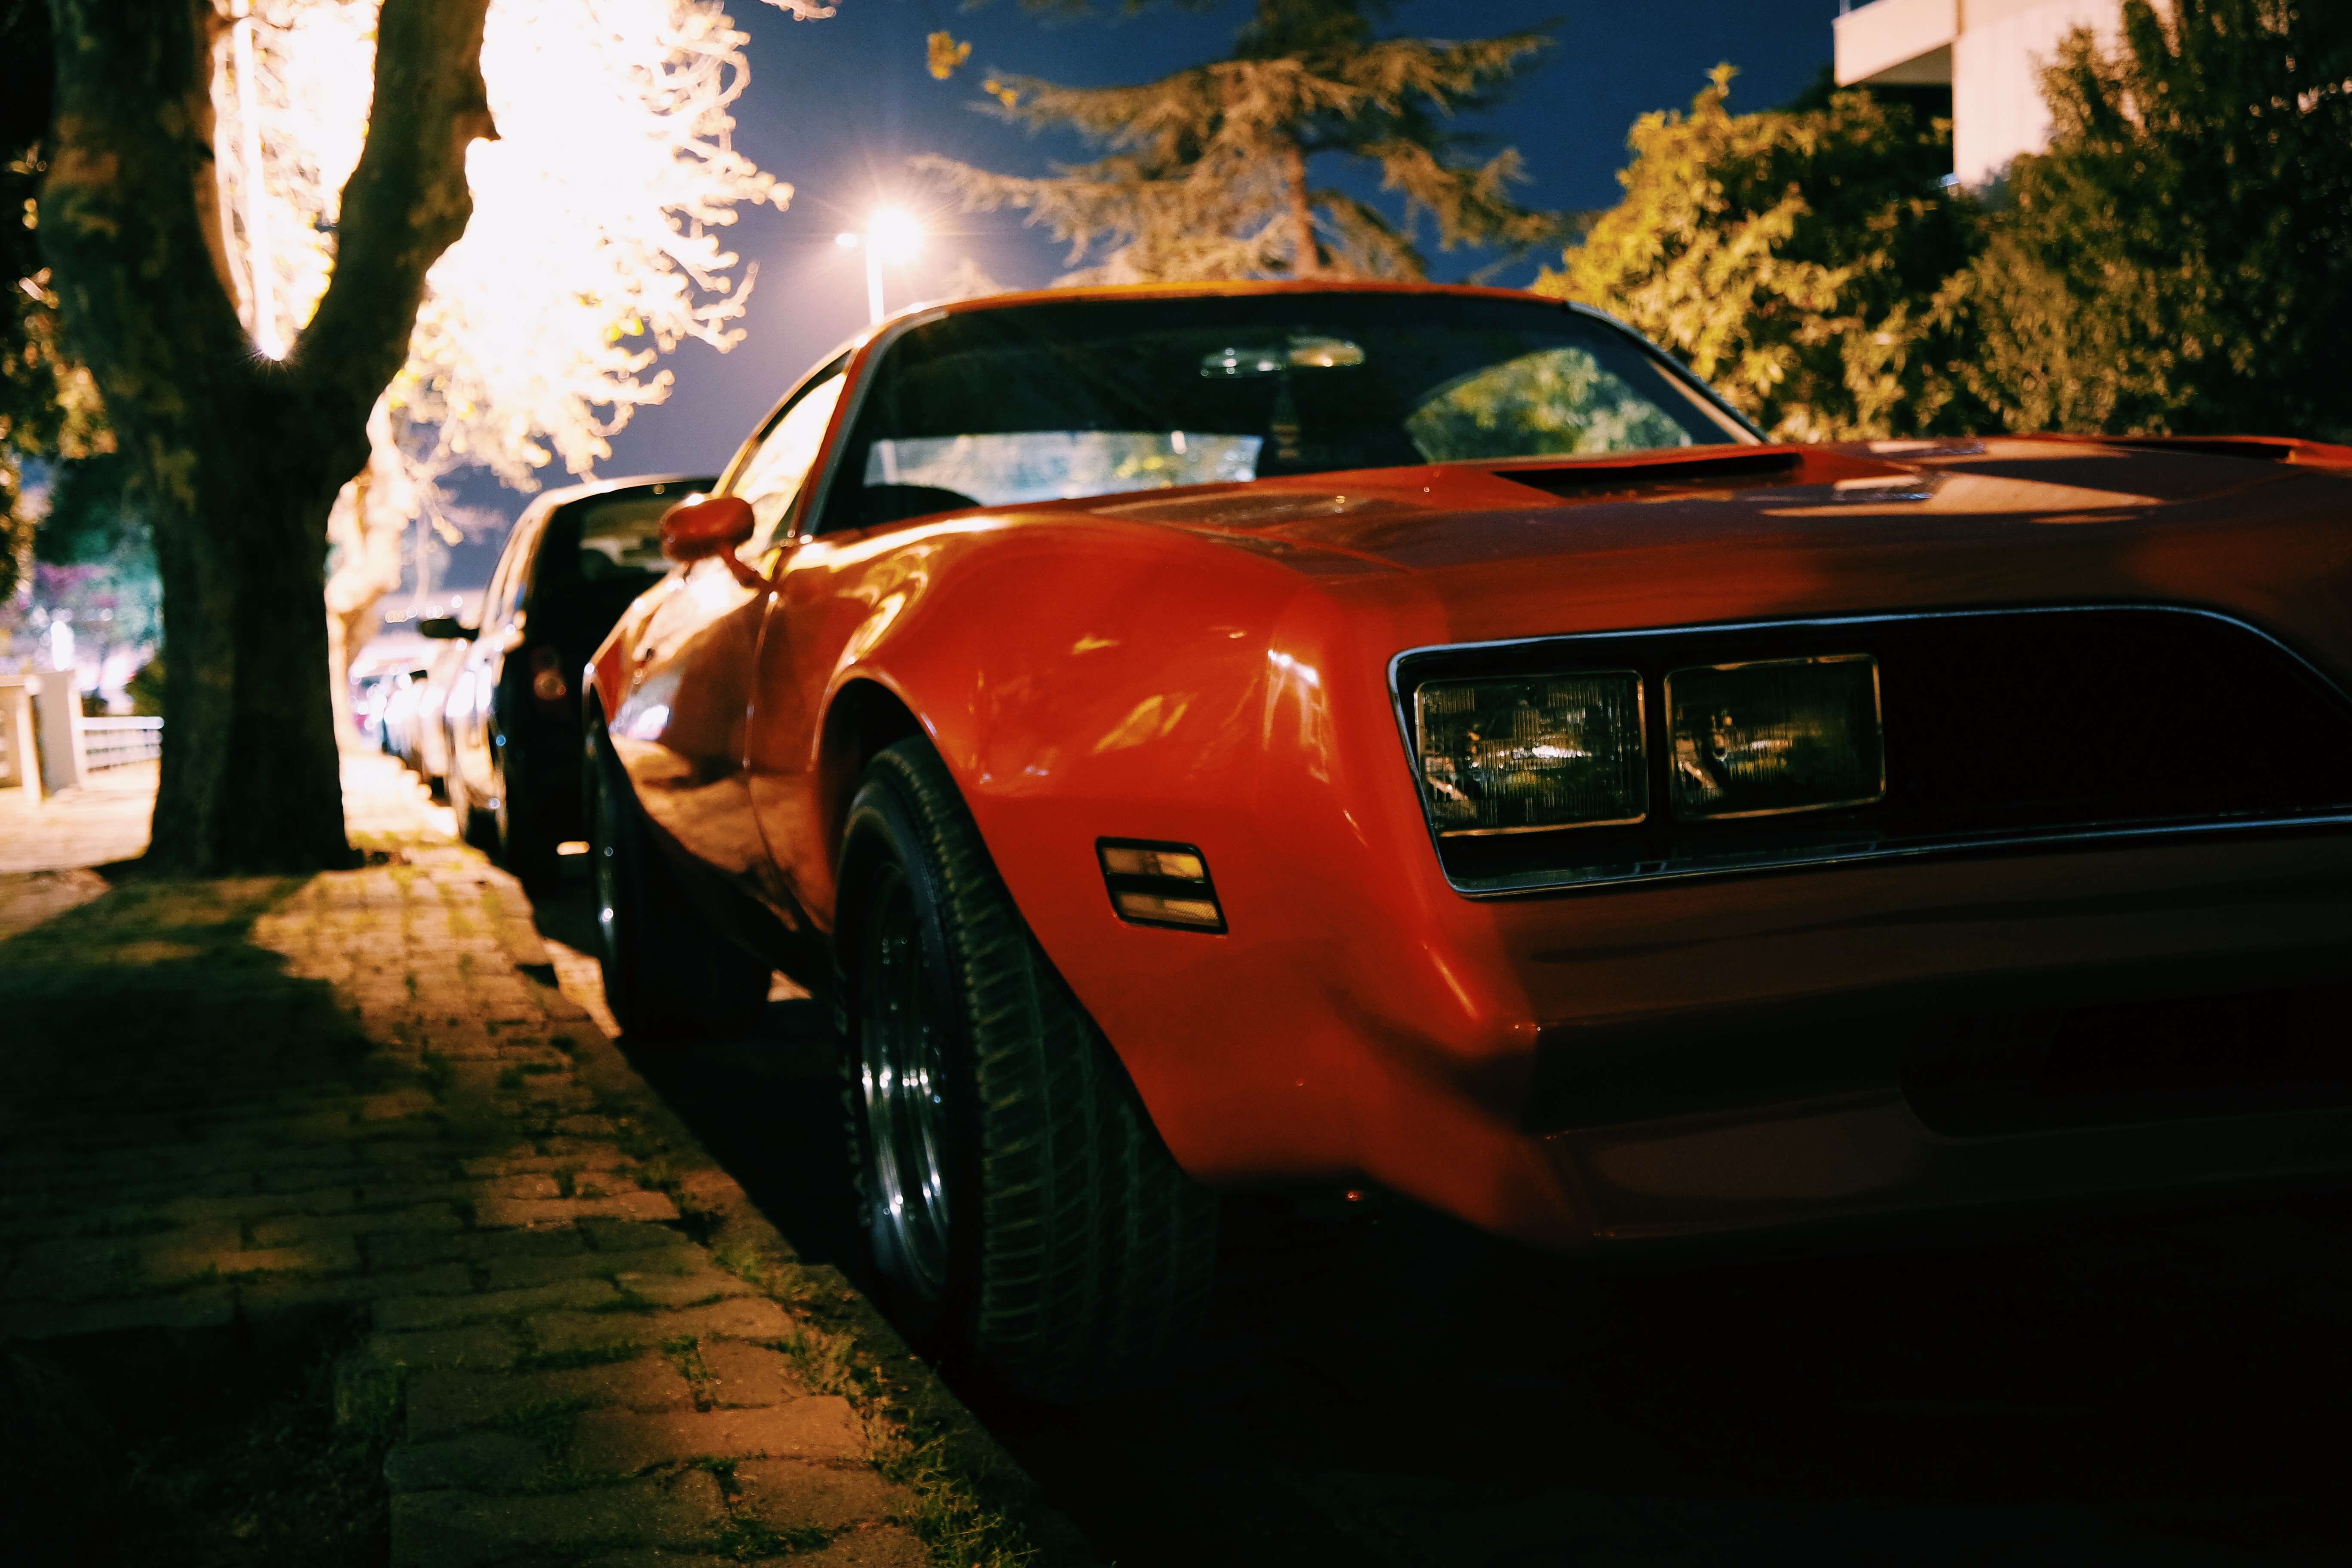
car, night, sidewalk, vehicle, sports car, vintage car, muscle car, parked cars, cars, night time, convertible, coupe, land vehicle, automobile make, automotive exterior, automotive design